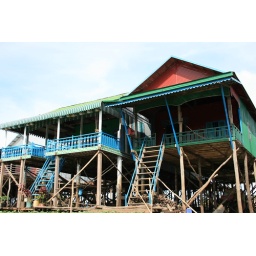
hight Tilt house in Kampung plux, Ton Le sap lake